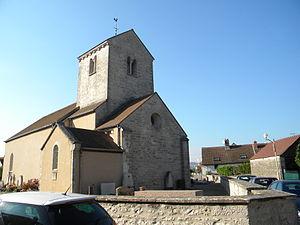
Eglise de Quincey
Quincey est une commune française située dans le département de la Côte-d'Or, en région Bourgogne-Franche-Comté.